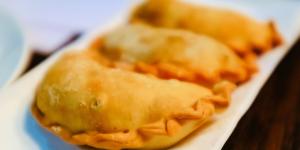
empanadas de jamon queso y huevo